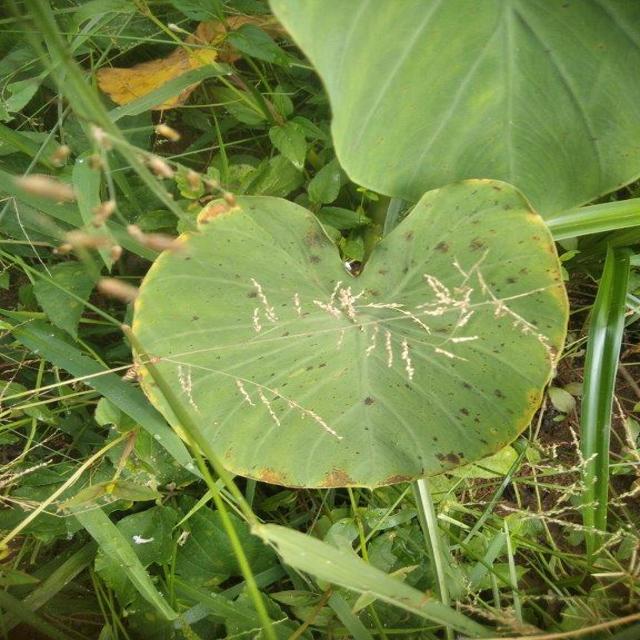
Label: Early_Blight